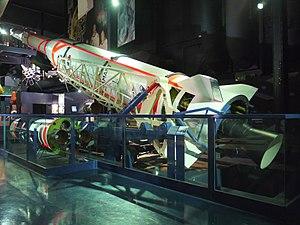
Fusée Diamant, Musée de l'Air et de l'Espace, Paris Le Bourget (France)
Le musée de l'Air et de l'Espace du Bourget est le plus important musée aéronautique de France ; il est le plus ancien et l'un des plus grands du monde. Situé sur le territoire des communes de Dugny et Le Bourget, ses espaces ouverts au public sont dans la partie sud-est de l'emprise de l'aéroport du Bourget, qui est lui-même au nord-est de Paris. Ils sont à proximité de l'aérogare du Bourget et du Bureau d'enquêtes et d'analyses pour la sécurité de l'aviation civile.
L'histoire du vol spatial retrace au cours du temps l'exploration de l'univers et des objets célestes du Système solaire par l'envoi soit d'engins robotisés, soit de vaisseaux pilotés par des équipages humains. Sa conquête a inspiré de nombreux écrivains et philosophes. L'idée d'envoyer un objet ou un homme dans l'espace est évoquée par des romanciers plusieurs centaines d'années avant que cela ne devienne matériellement possible. Au cours de la deuxième moitié du XXᵉ siècle, grâce au développement de moteurs-fusées adéquats, aux progrès de l'avionique et à l'amélioration des matériaux, l'envoi d'engins dans l'espace passe du rêve à la réalité.
Alors que l'Union soviétique et les États-Unis ont entrepris la conquête de l'espace extra-terrestre, les États européens se sentent peu concernés par cette nouvelle frontière qui semble vouée uniquement à la science et qui paraît un gadget dans la compétition médiatique qui accompagne la Guerre froide.
Le Laboratoire de recherches balistiques et aérodynamiques était situé à Vernon, sur une emprise de la délégation générale pour l'Armement.
Le programme spatial français regroupe l'ensemble des activités spatiales civiles ou militaires françaises. Celles-ci s'exercent majoritairement depuis les années 1970 dans un cadre multinational, en particulier au sein de l'Agence spatiale européenne qui coordonne le programme spatial européen. Le Centre national d'études spatiales est chargé de mettre en œuvre la politique spatiale et dispose à cet effet d'un budget de 1 698 millions d'euros en 2004 dont 685 millions sont reversés à l'Agence européenne au titre des programmes menés sous sa tutelle. En 2011, le budget du CNES est de 2,015 milliards d'euros dont 755 millions reversés à l'ESA. En 2012, le budget du CNES diminue à 1,911 milliard d'euros pendant que la contribution à l'ESA augmente à 770 millions.
La Société d'étude et de réalisation d'engins balistiques est une société créée le 17 juillet 1959 pour la réalisation des missiles porteurs de l'arme atomique française. Elle est intégrée à la société Aérospatiale au début de l’année 1970.
Diamant est un lanceur orbital français, dont le premier lancement a eu lieu en 1965 depuis la base saharienne d'Hammaguir. Le lanceur a permis l'envoi du premier satellite français dans l'espace sur une orbite basse, Astérix, faisant ainsi de la France la troisième puissance spatiale mondiale. Il s'agit donc du premier lanceur orbital construit au-dehors des États-Unis et de l'URSS. Diamant est l'aboutissement du programme de recherche dit des « Pierres précieuses », débuté en 1961. La fusée volera douze fois jusqu'en 1975, date à laquelle le programme est supprimé en faveur du lanceur européen Ariane.